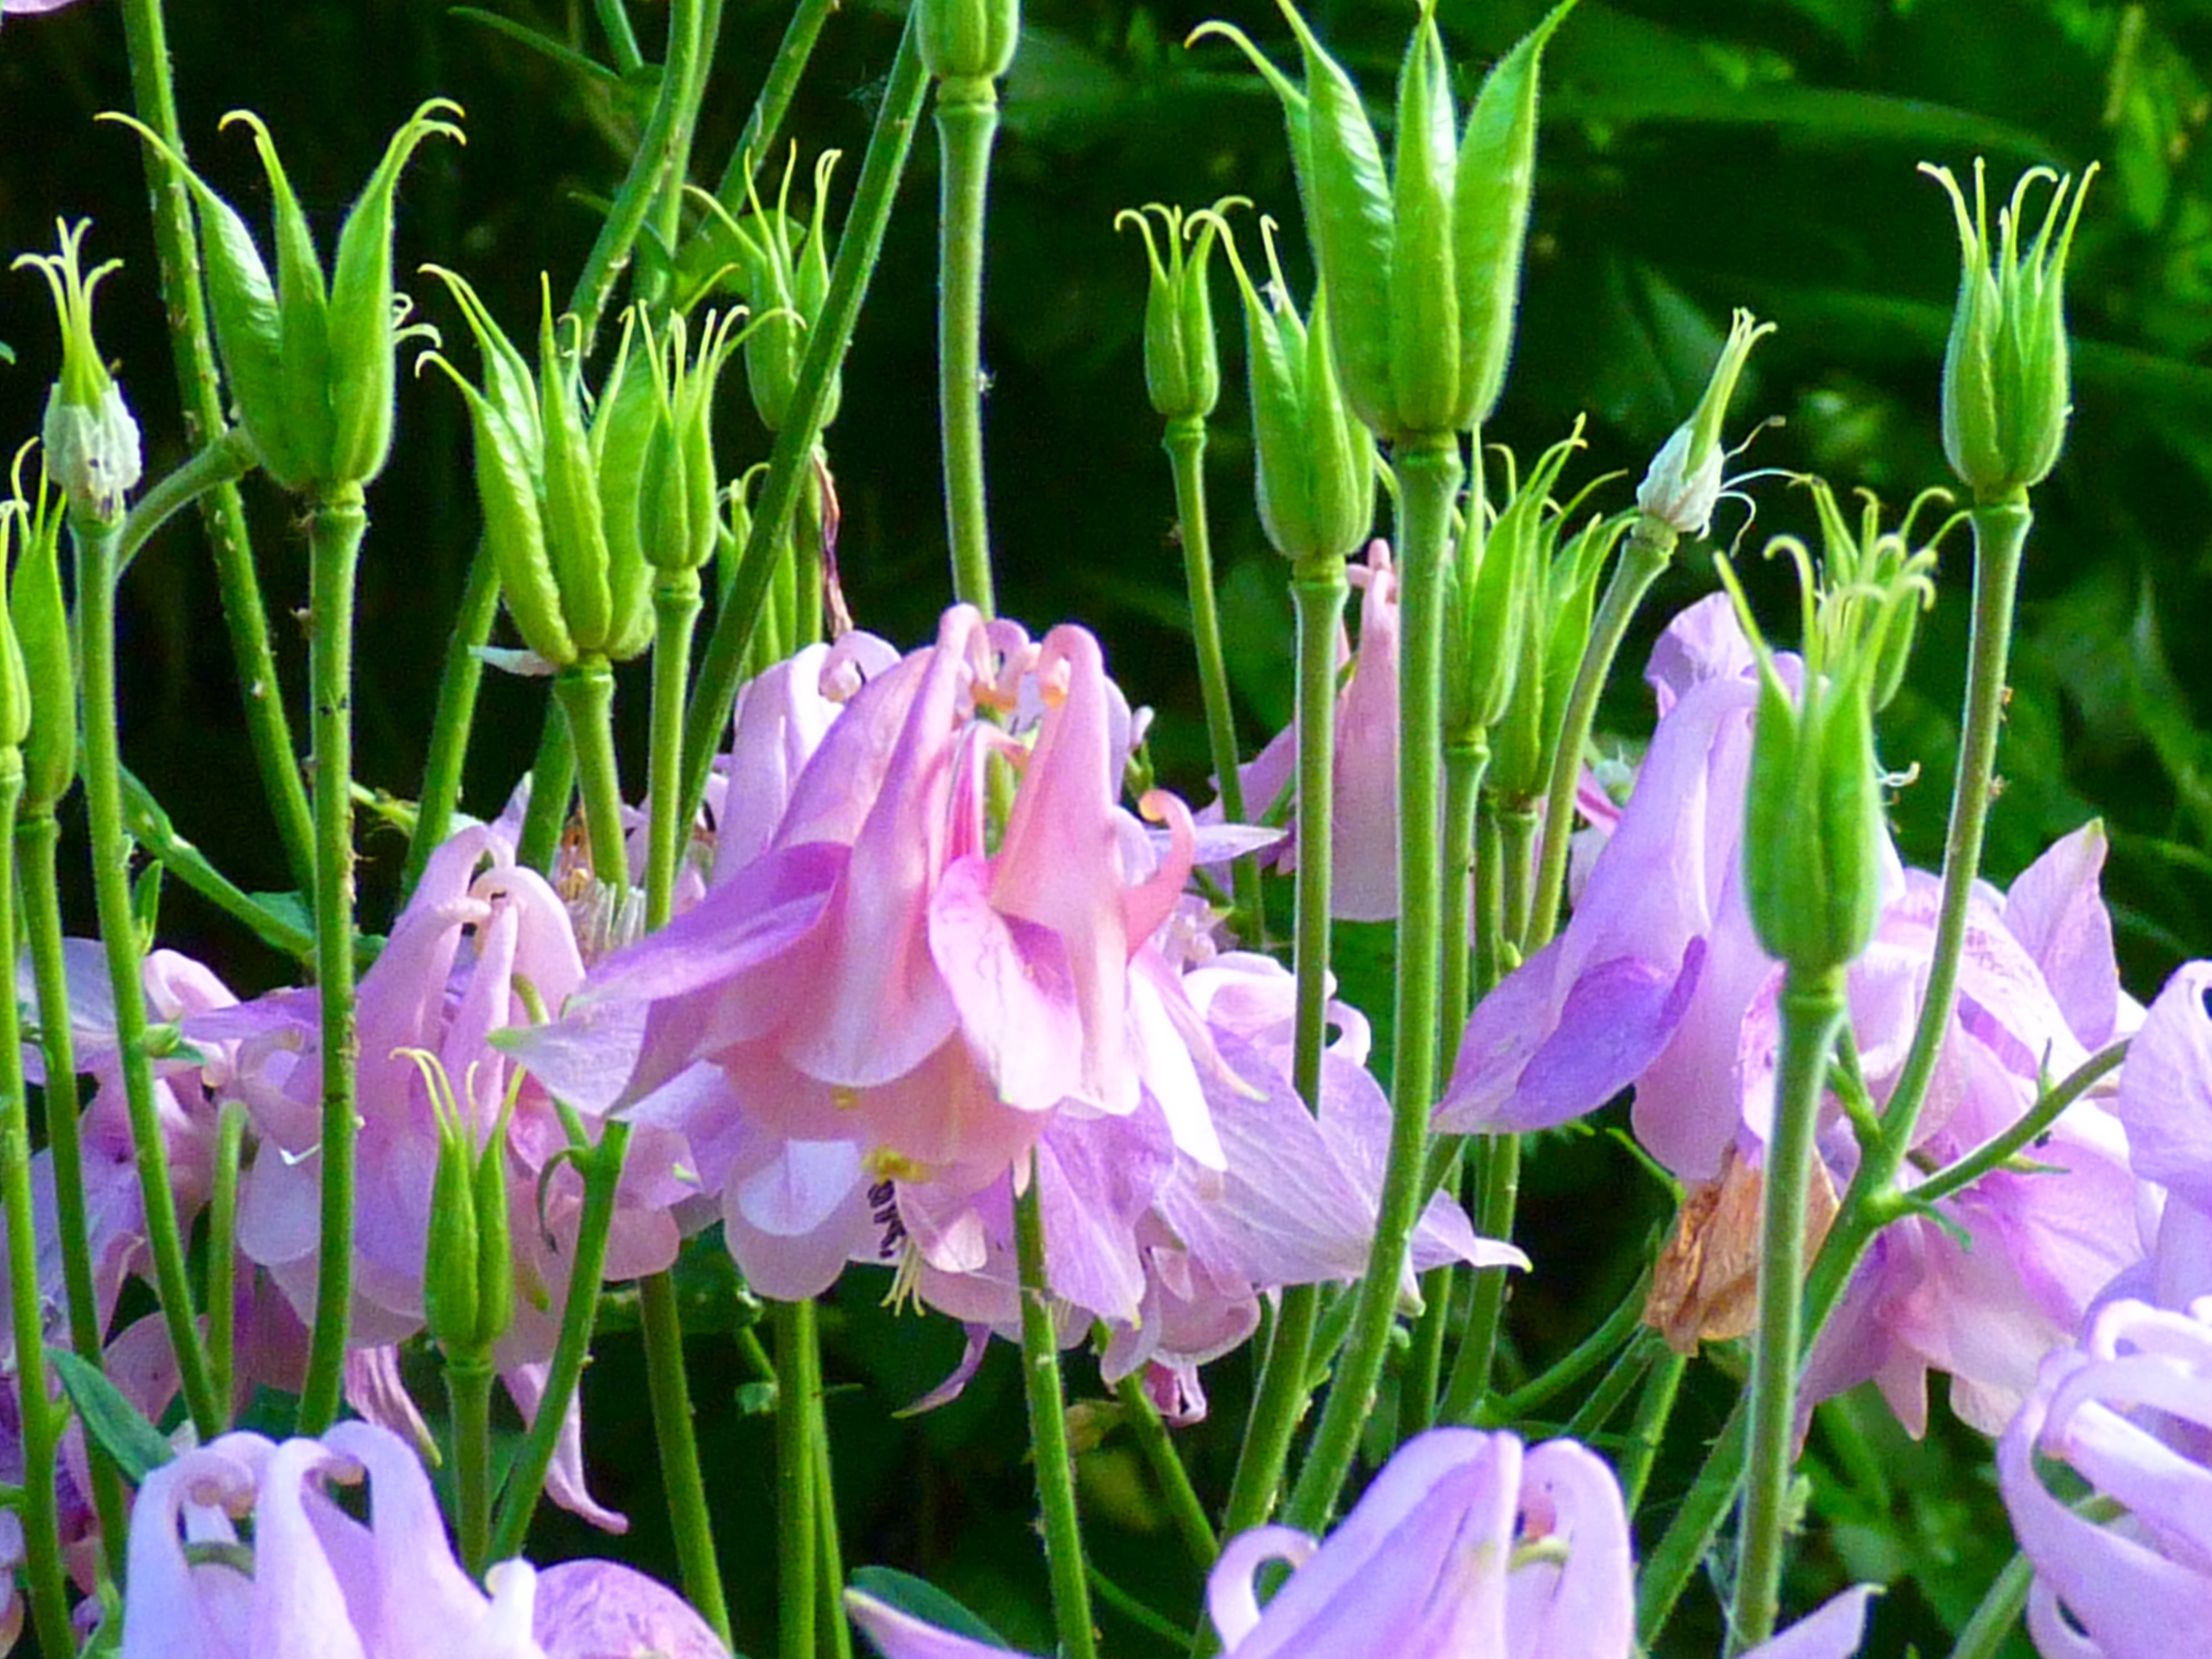
blossom, plant, flower, bloom, botany, flora, columbine, flowering plant, seed capsules, land plant, fawn lily